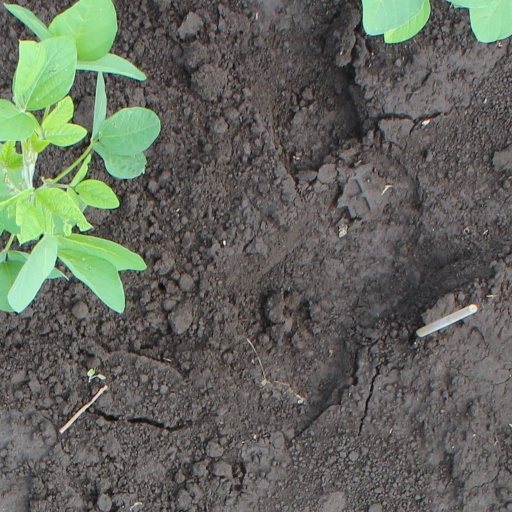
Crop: soybean